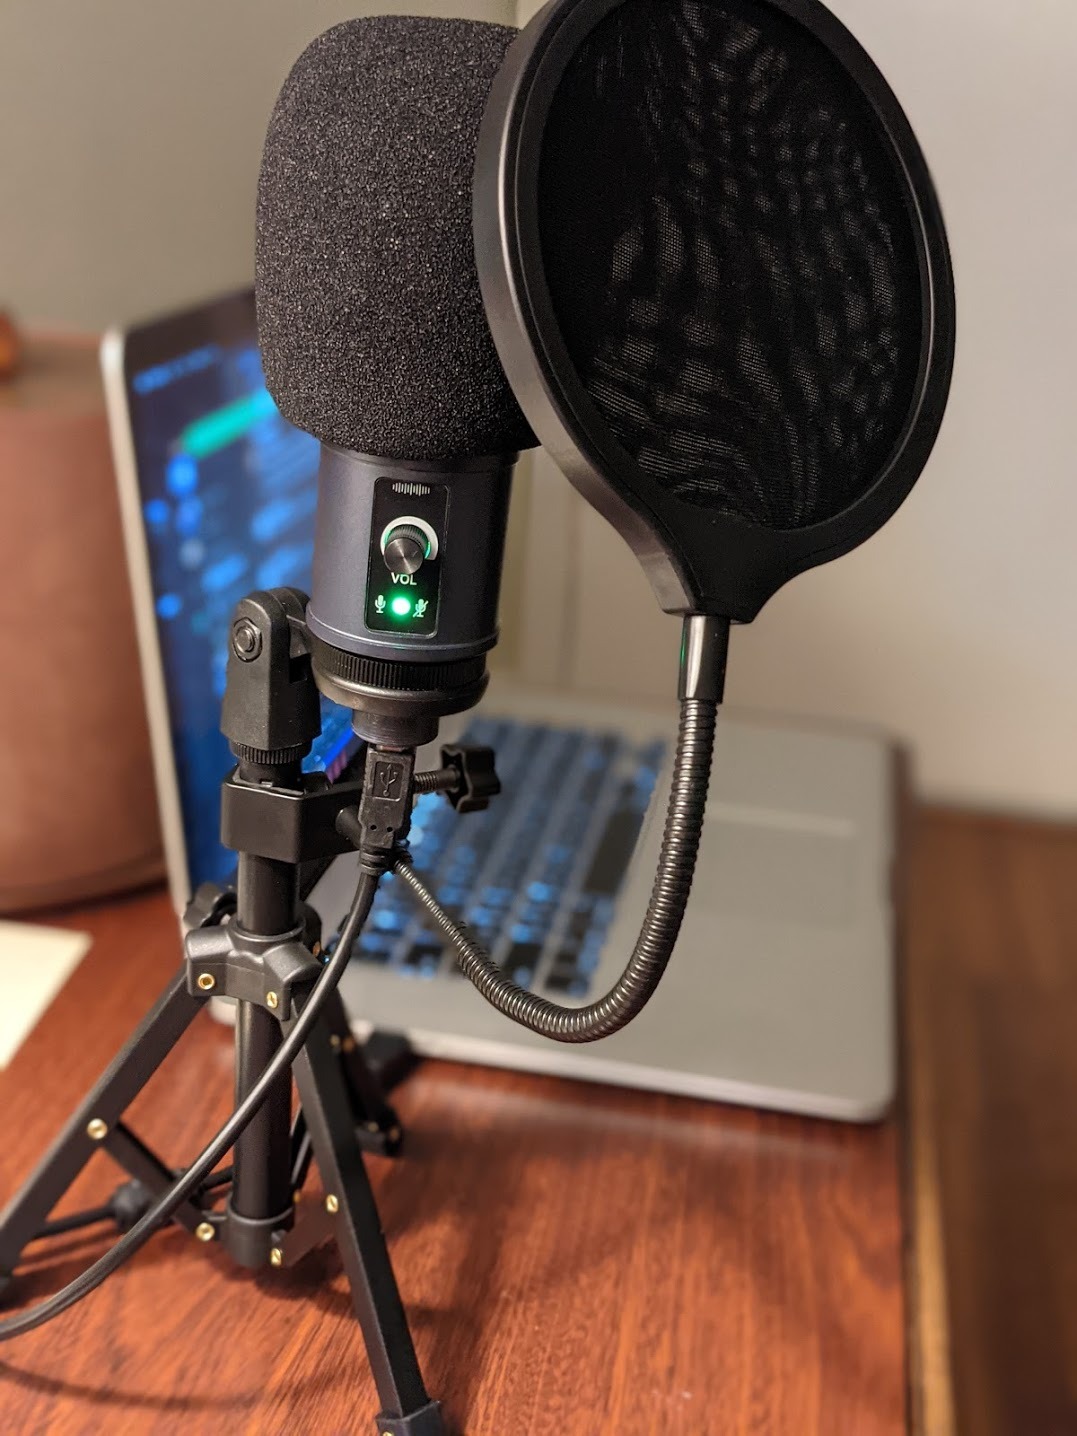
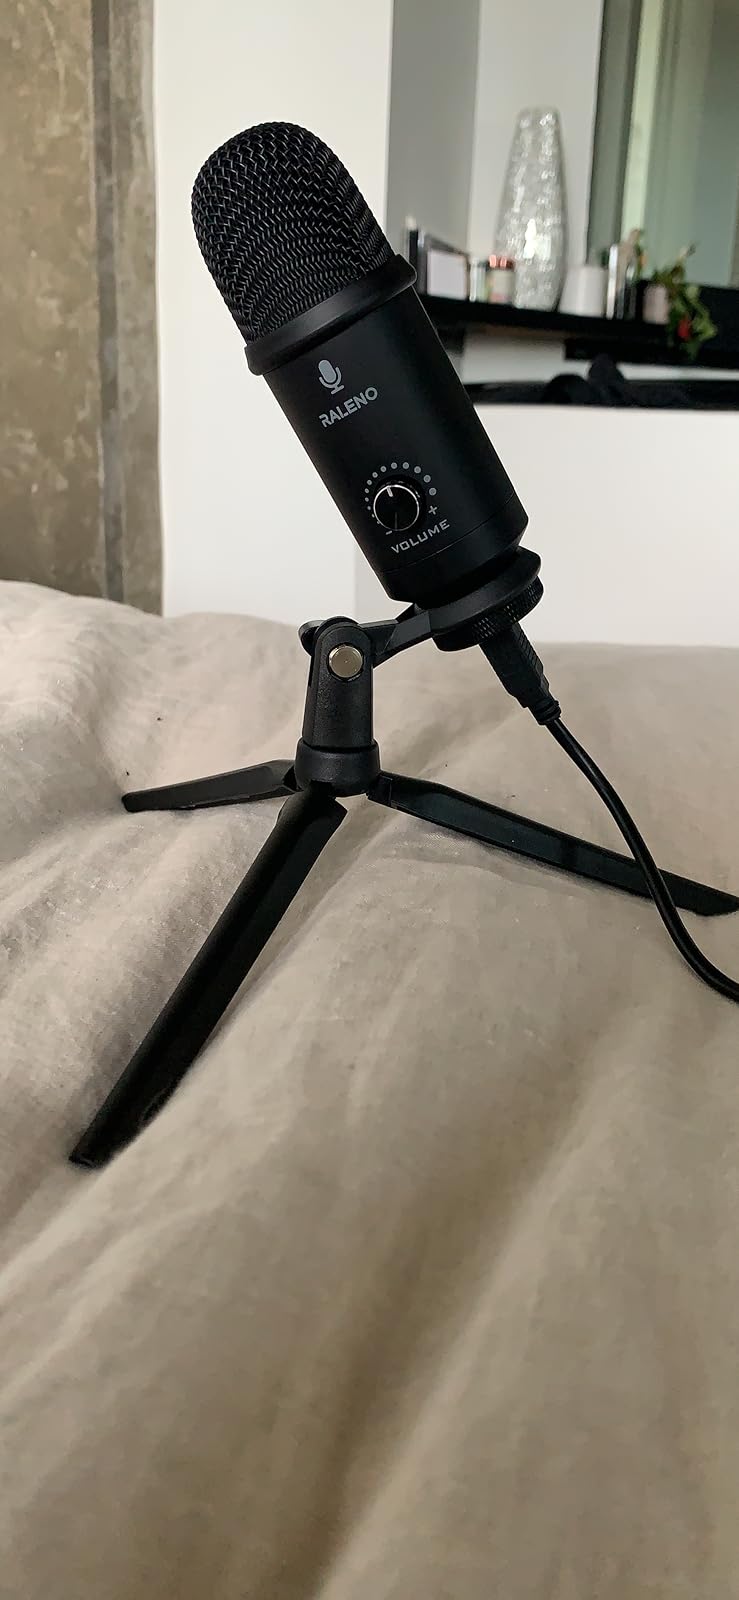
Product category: microphone
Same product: no